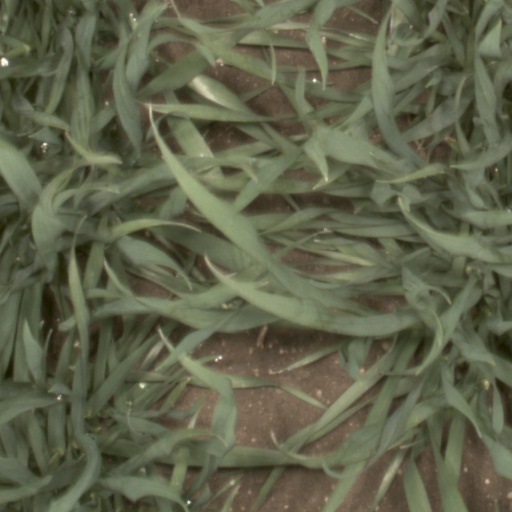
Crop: wheat